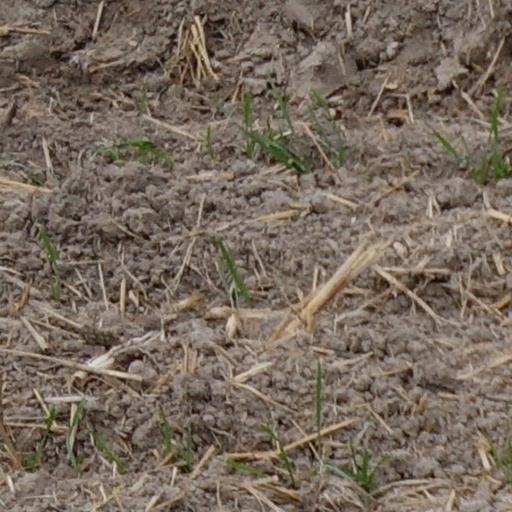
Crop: wheat